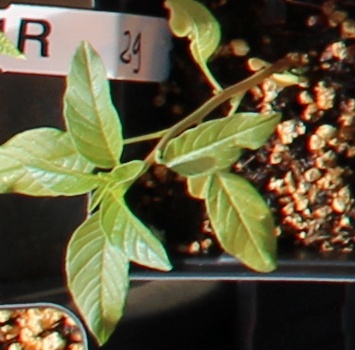
Label: Waterhemp